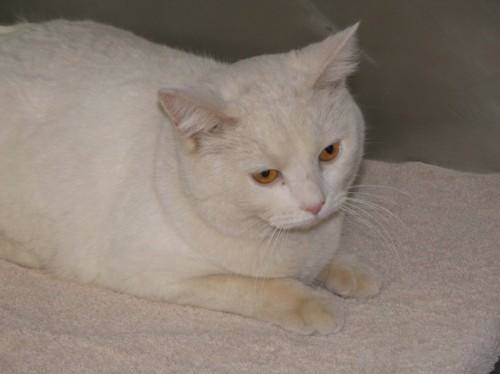
Label: cat